Epidermis (botany)

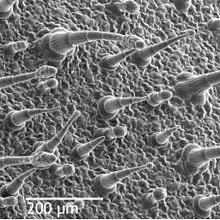

The plant epidermis consists of three main cell types: pavement cells, guard cells and their subsidiary cells that surround the stomata and trichomes, otherwise known as leaf hairs. The epidermis of petals also form a variation of trichomes called conical cells.